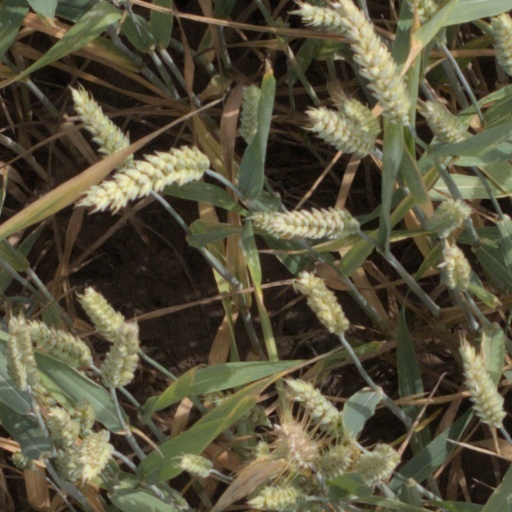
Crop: wheat